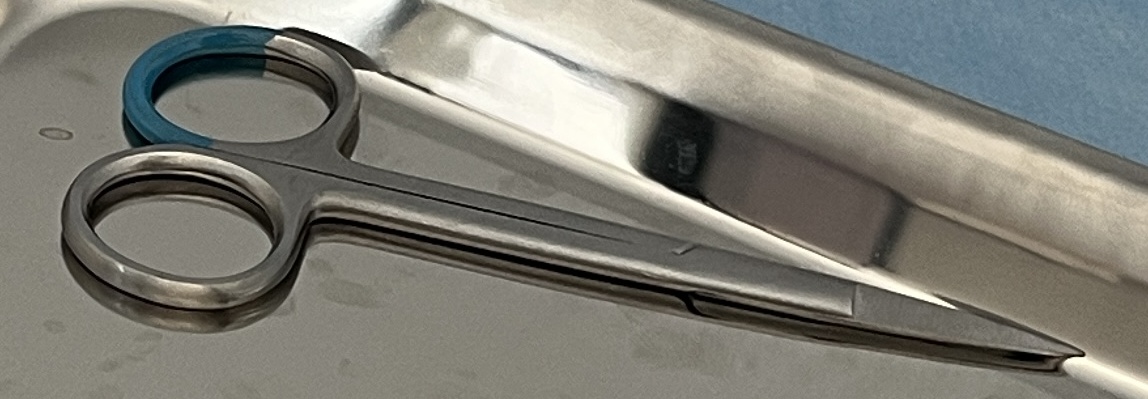
Hinged instrument state: closed